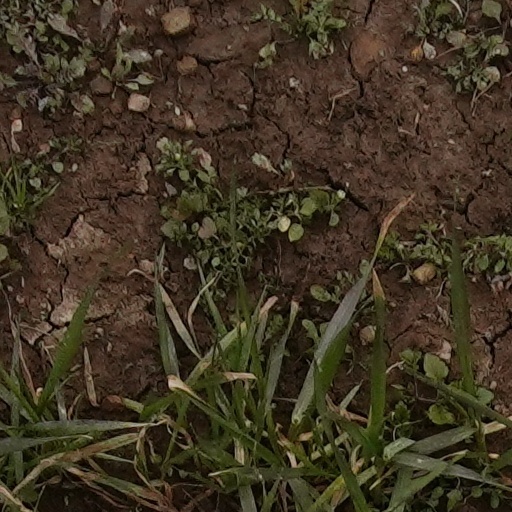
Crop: wheat